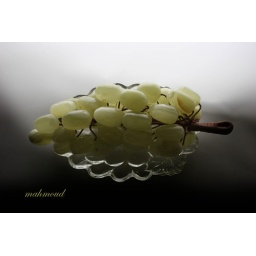
Grape tree in our house